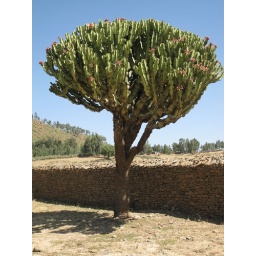
Cactus tree in Axum - seemed beautiful against the blue sky